Studd brothers

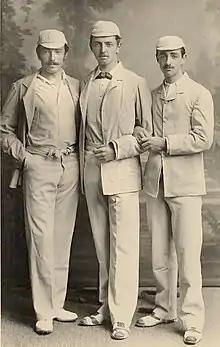
Kynaston Studd (left), Charles Studd (centre) and George Studd (right)

The Studd brothers, Sir John Edward Kynaston, George (GB) and Charles (CT), were Victorian gentleman cricketers, educated at Eton and Cambridge. These three brothers represented Eton in the Eton v Harrow annual needle match and represented Cambridge at cricket and dominated the Cambridge cricket scene in the early 1880s.